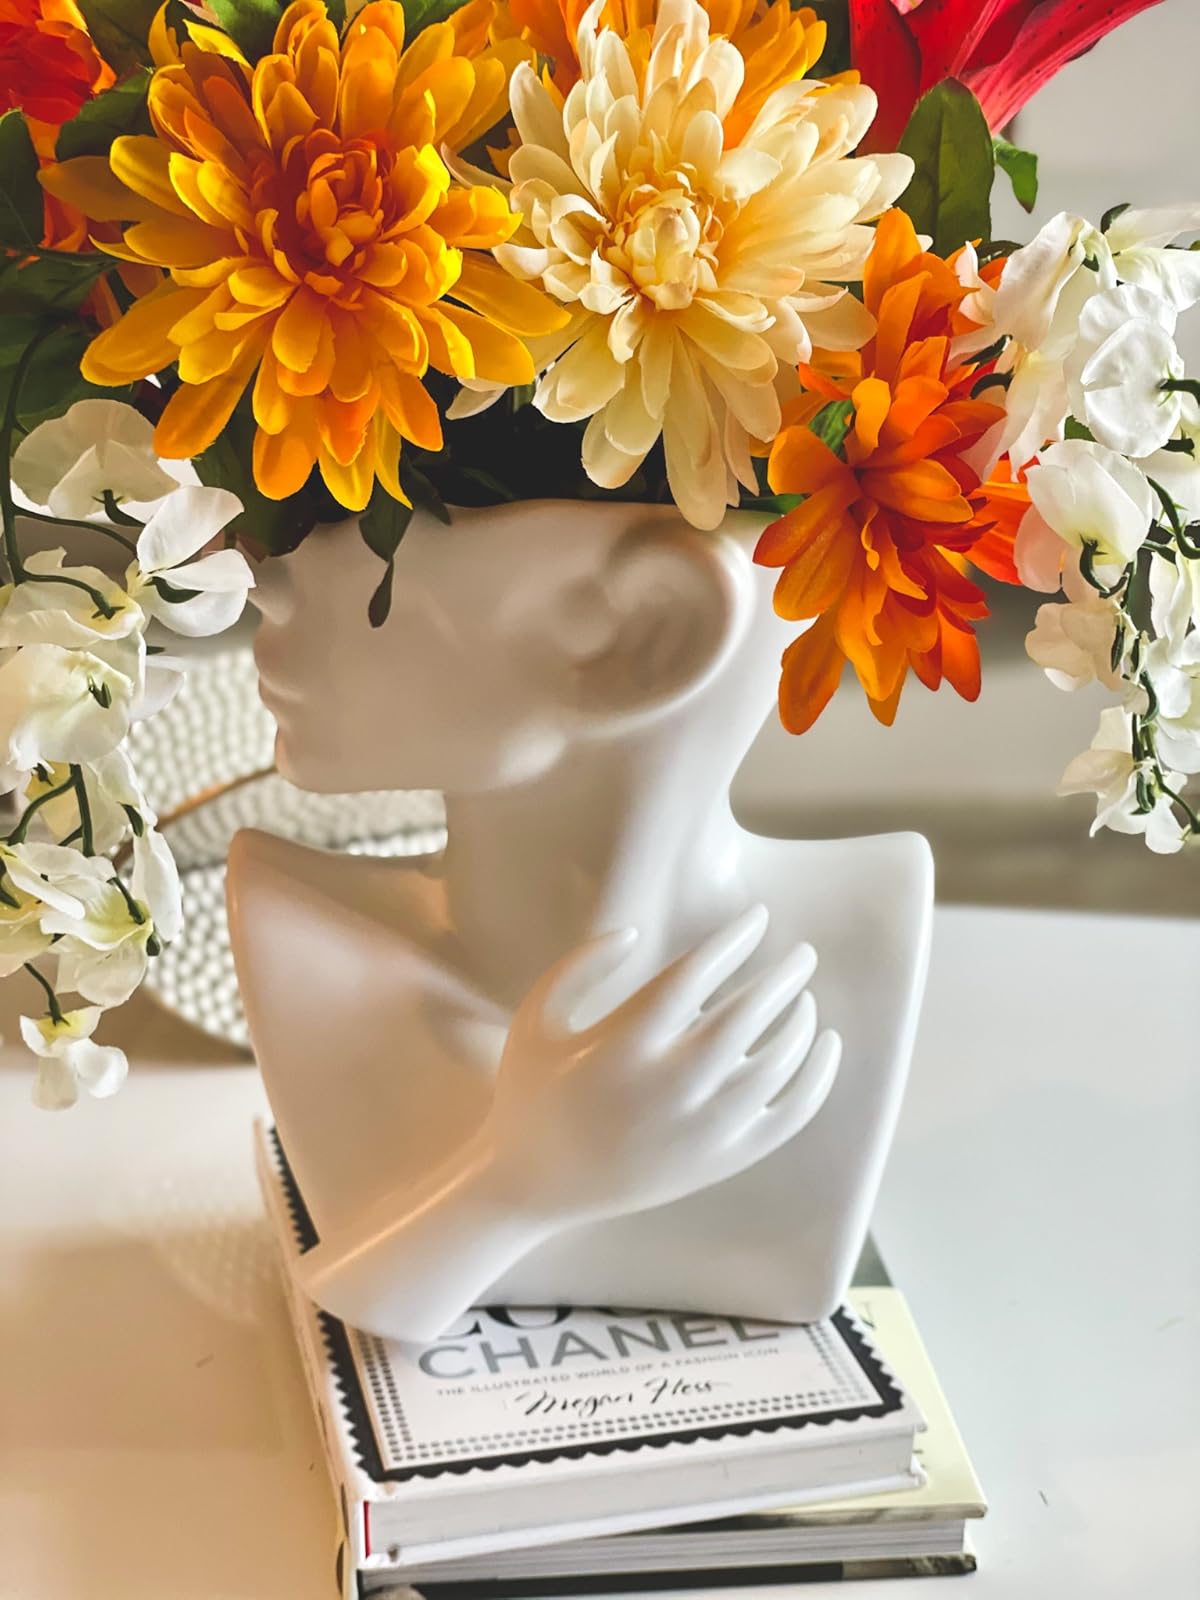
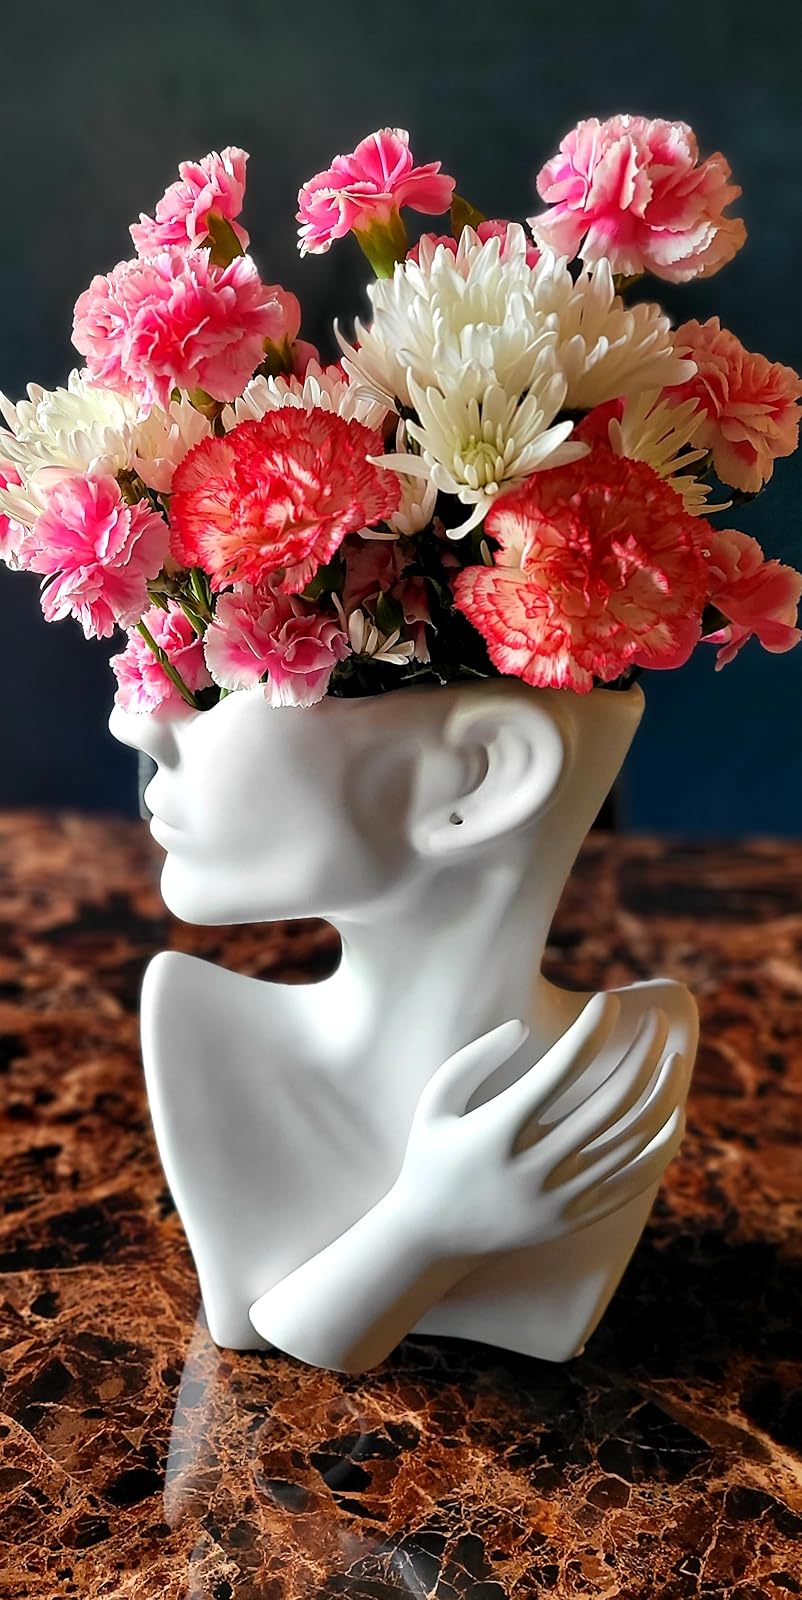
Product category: vase
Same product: yes